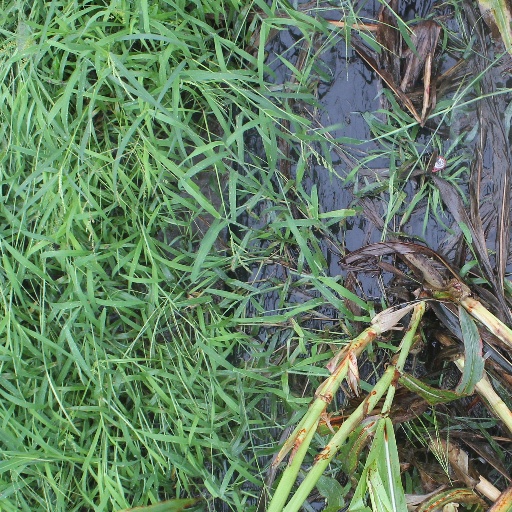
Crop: sorghum